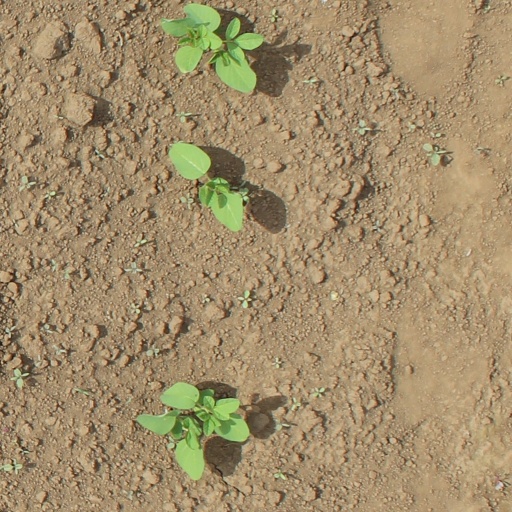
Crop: soybean